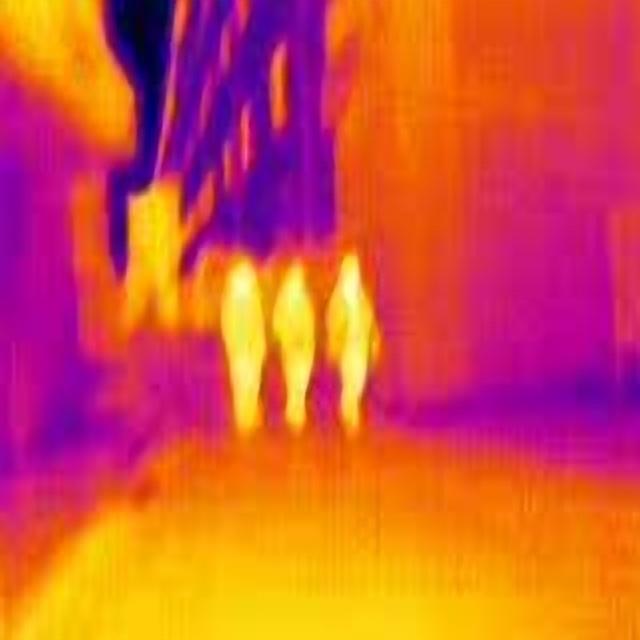
Detected objects:
label: person
label: person
label: person